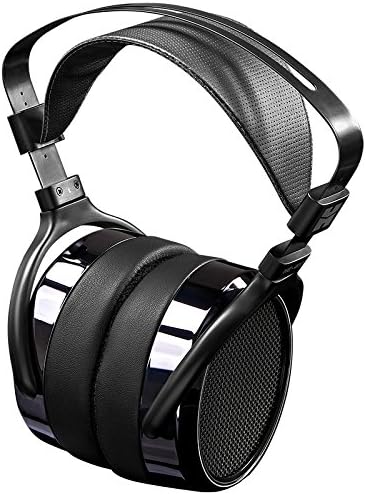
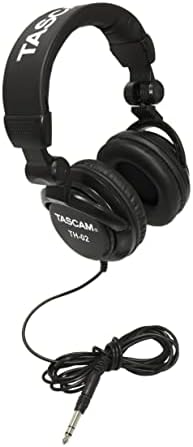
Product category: headphones
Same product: no